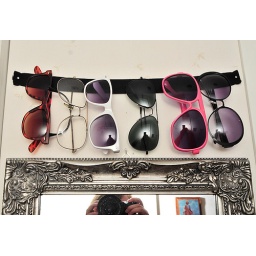
Sunglasses and my silver mirror in the hallway.